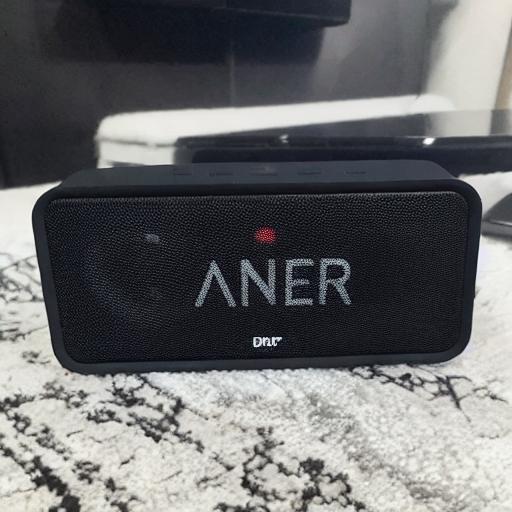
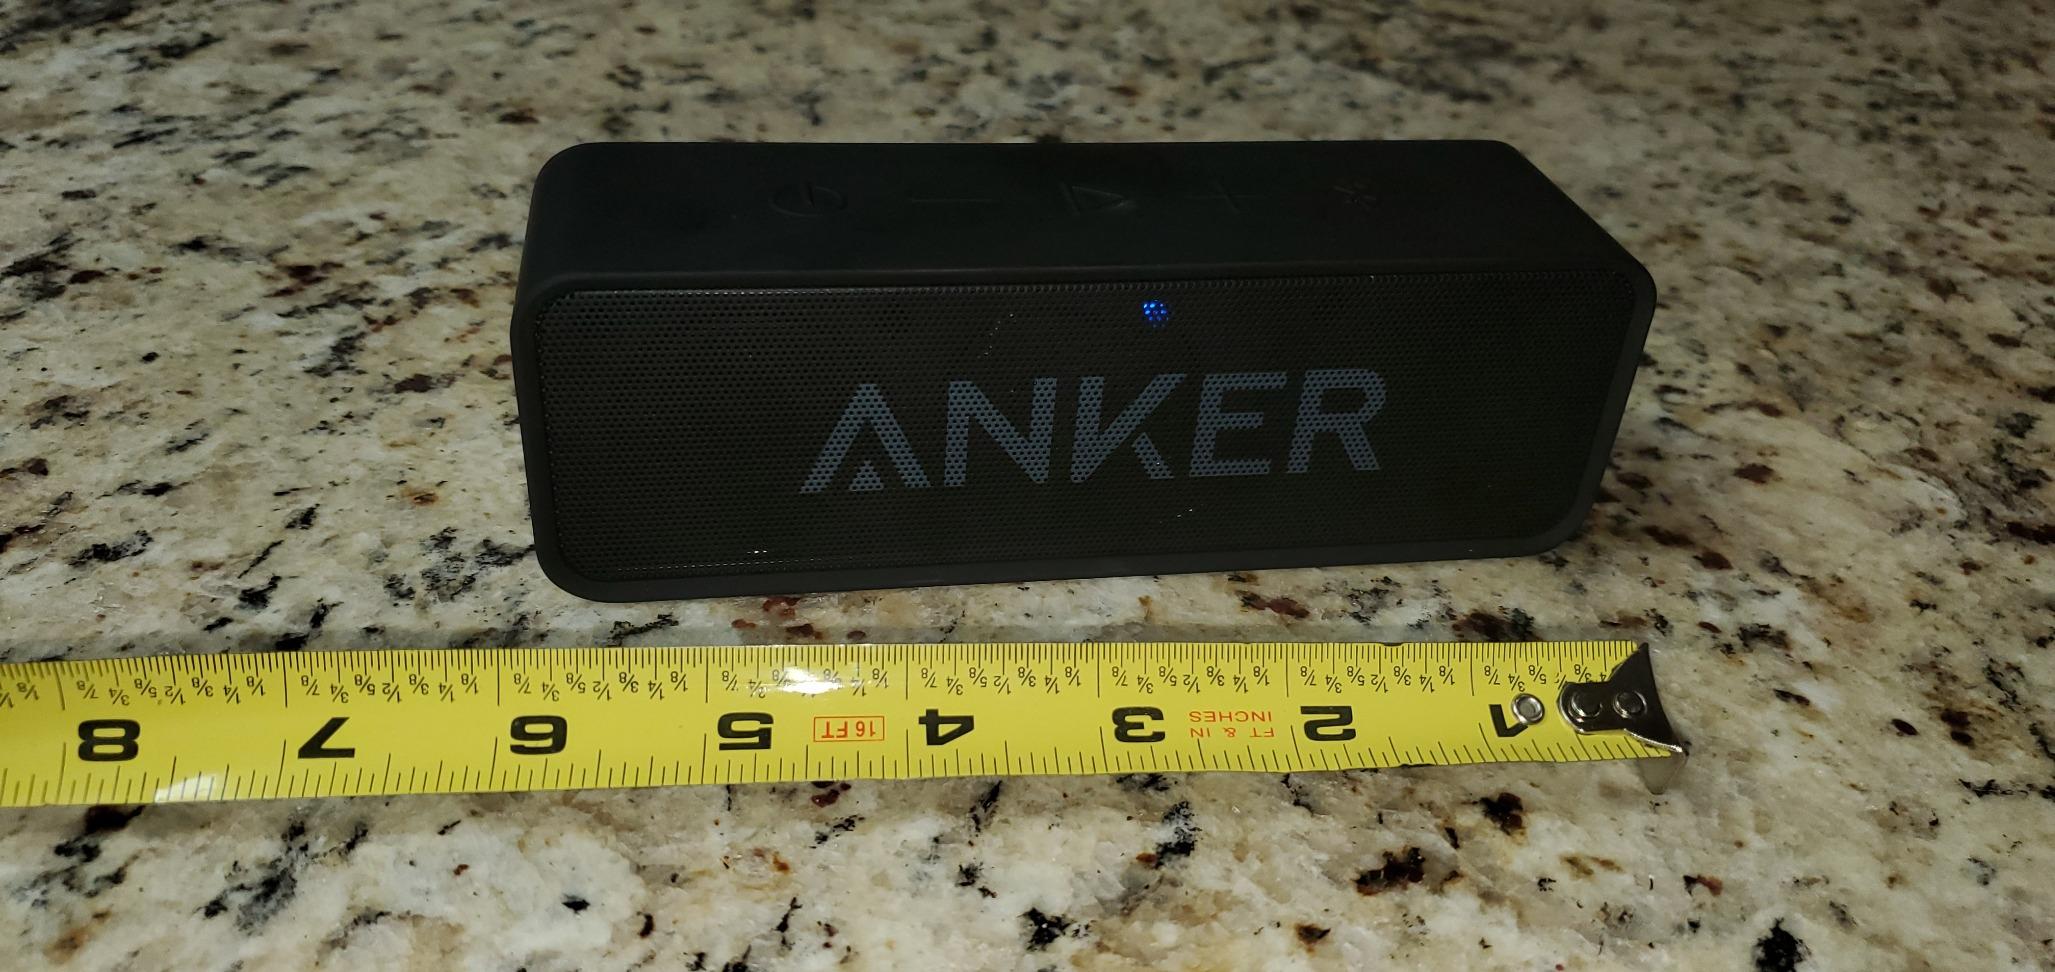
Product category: speaker
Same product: no